Garrigill

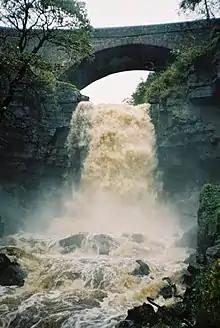
Ashgill Force in flood

At Ashgillside and Beldy there are waterfalls namely Ashgill Force and Thortergill Force. Thortergill Force (formerly known to locals as Lady's Walk) was previously able to be accessed by the public, but access has now been closed by the current landowners.